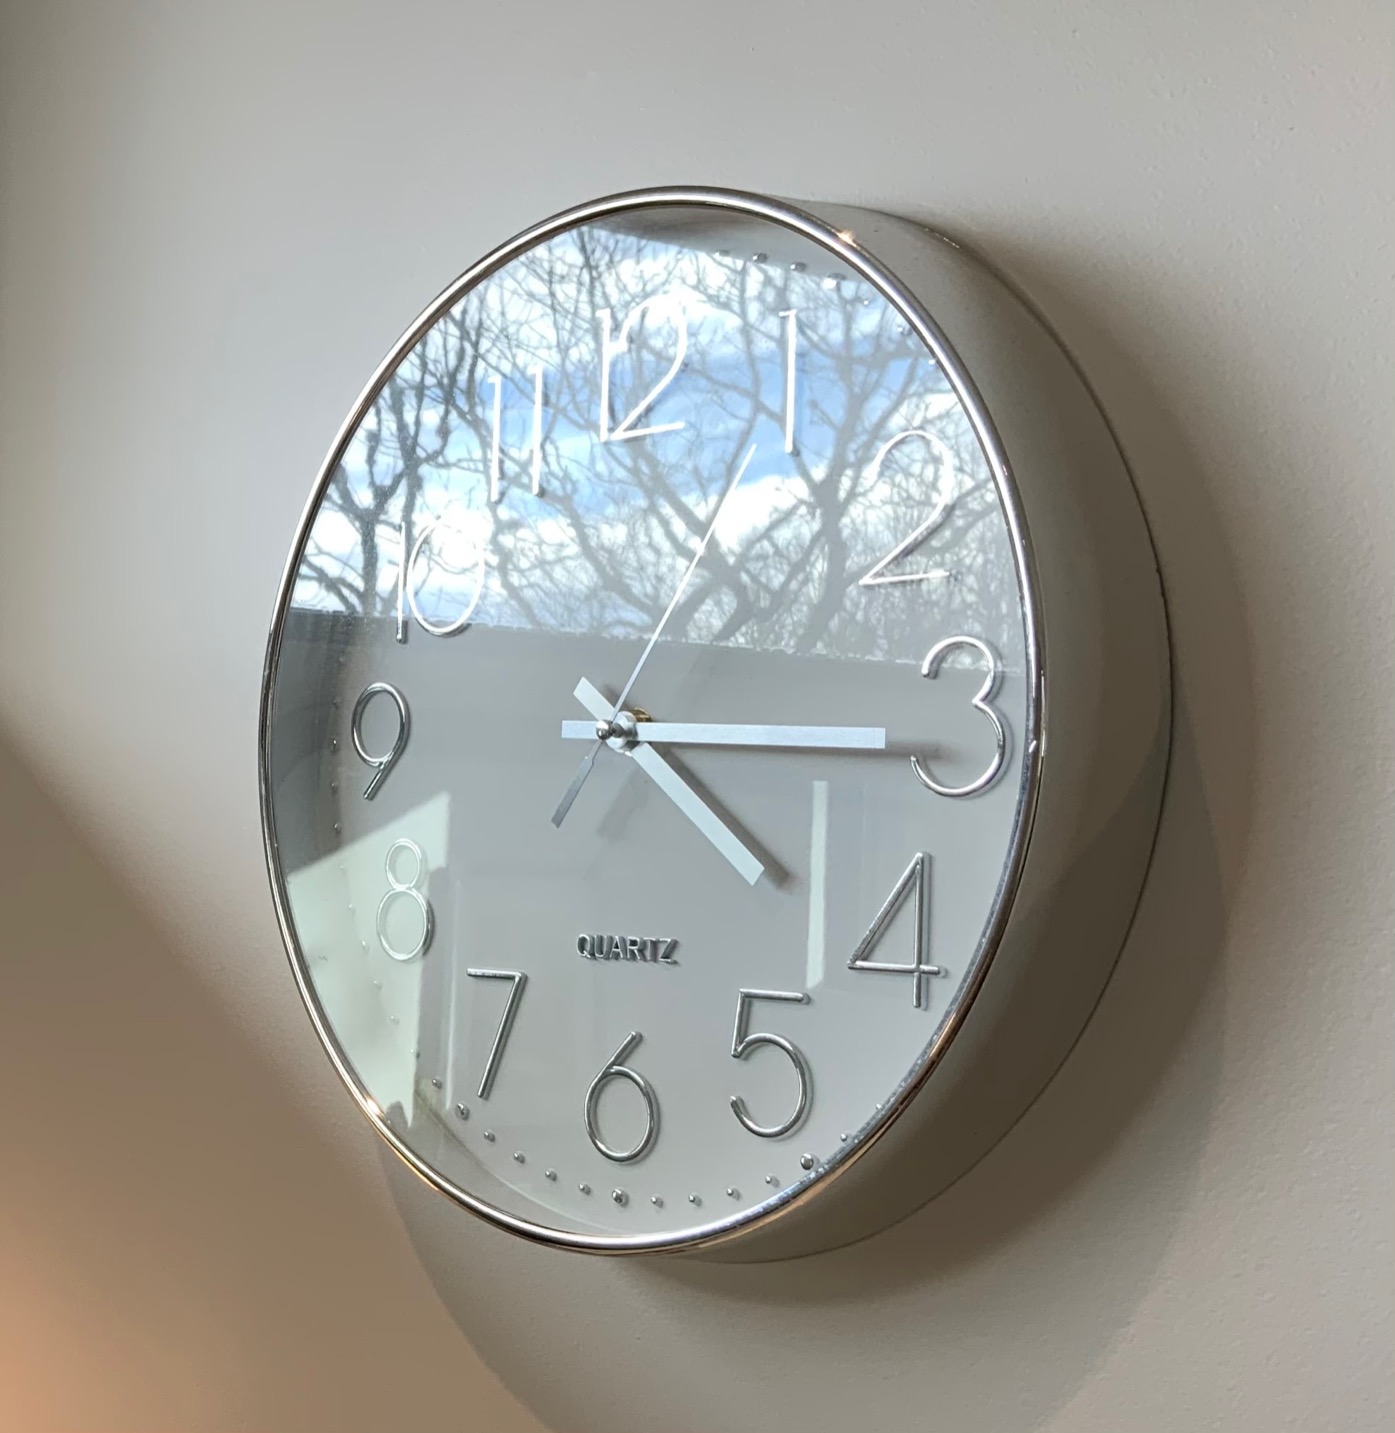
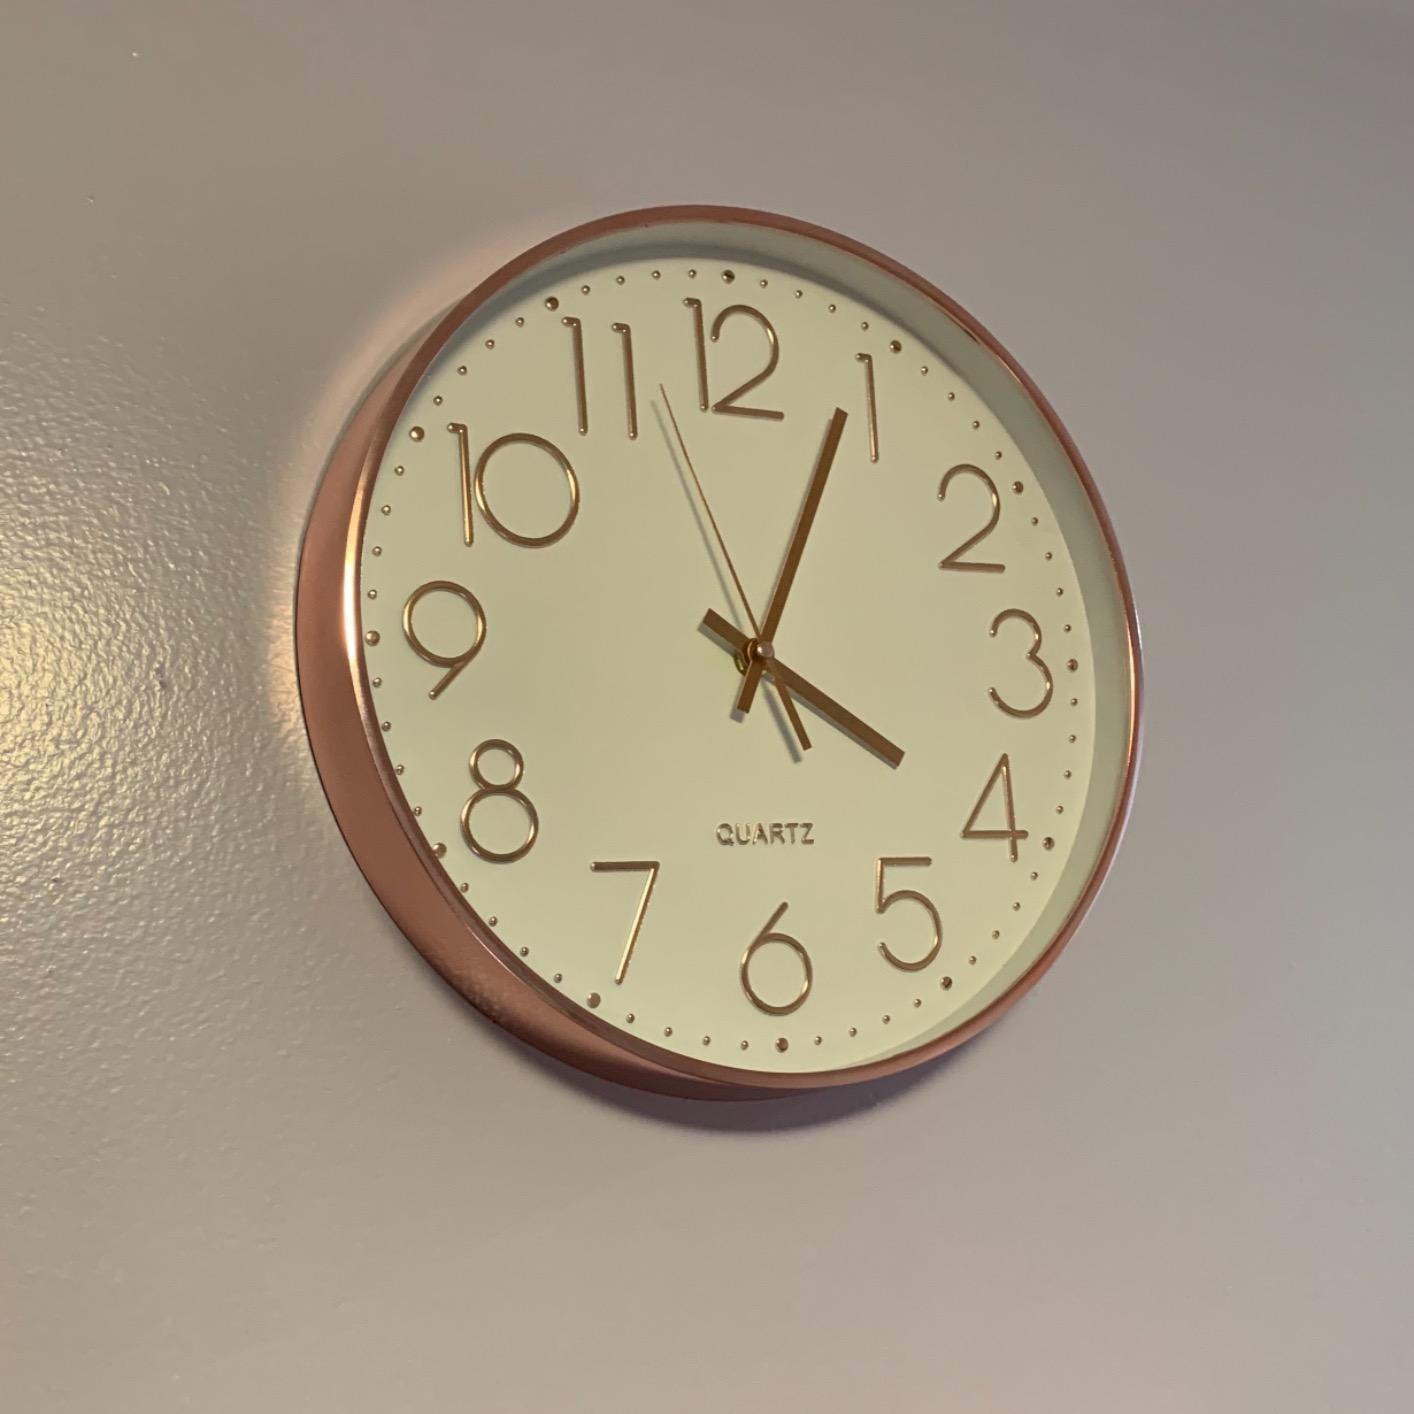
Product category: clock
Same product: no